Sigma Harmonics

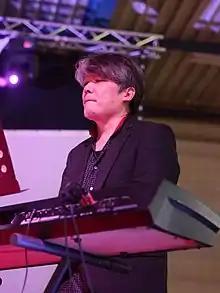
Hamauzu (pictured 2012) composed, co-produced, and co-arranged the music.

The music of "Sigma Harmonics" was composed by Masashi Hamauzu, who worked on "Dirge of Cerberus", entries in the "SaGa" series, and was then working on the music for "Final Fantasy XIII". Hamauzu co-produced and co-arranged the score with Mitsuto Suzuki; Suzuki was a new arrival at the company, and "Sigma Harmonics" was his first major role in game music. For his work, Hamauzu drew inspiration from the game's design document, its gameplay and narrative theme of rewriting the past, and Nakaaki's character illustrations. While there was a definite setting and tone, Hamauzu was not restricted by it, incorporating orchestral, synthesizer and piano elements into the score. Hamauzu's work on "Sigma Harmonics" overlapped with that of "Final Fantasy XIII".